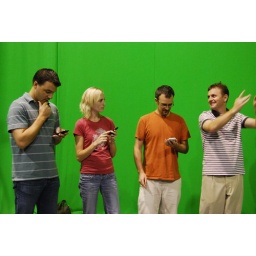
It's all about the branding - we used the green screen in the animation studio before the demo of how you animate!